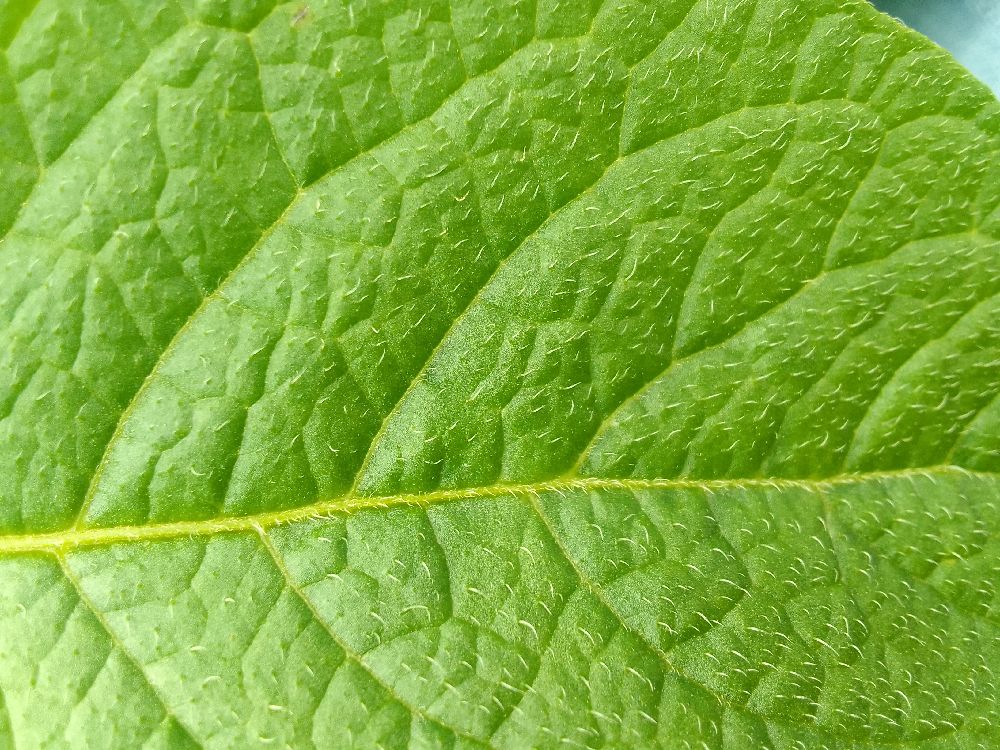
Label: Healthy